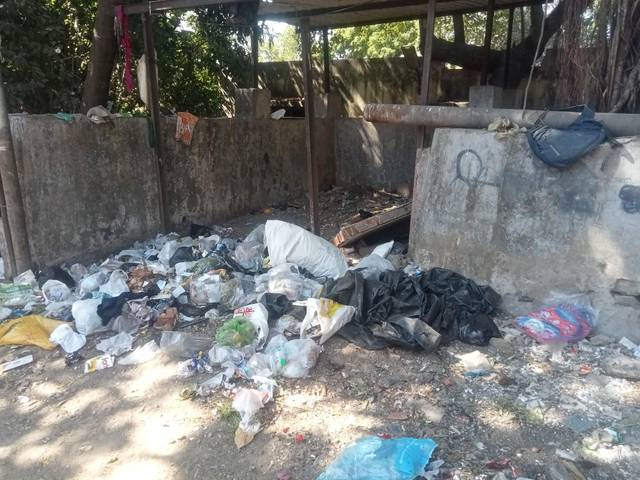
Region: India
Coordinates: 19.097, 72.906